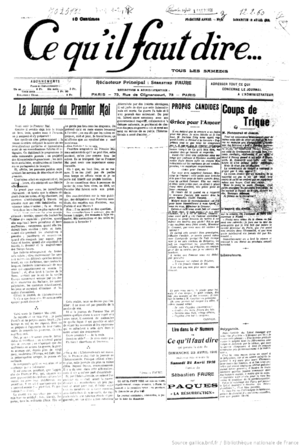
Ce qu'il faut dire est un journal anarchiste fondé le 2 avril 1916 par Sébastien Faure et d'autres anarchistes pour s'élever contre la guerre et le «
Ce qu'il faut dire est un journal antimilitariste et pacifiste libertaire fondé le 2 avril 1916 par Sébastien Faure et Mauricius pour s'opposer au « Manifeste des Seize ».